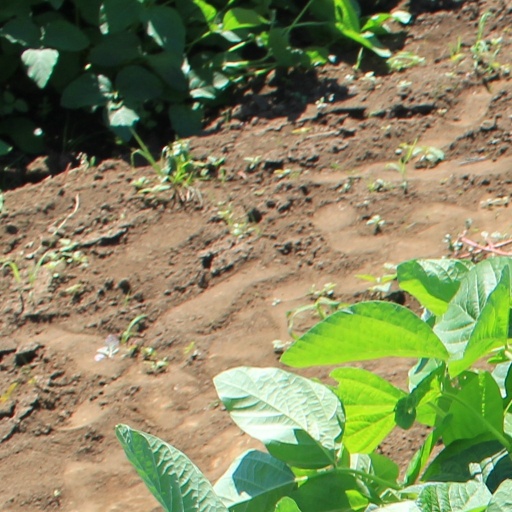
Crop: soybean